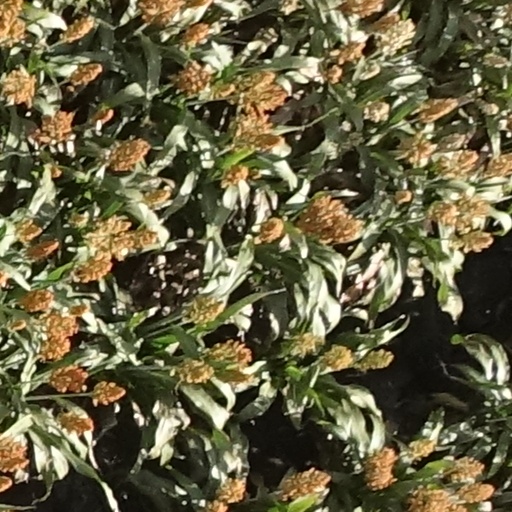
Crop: sorghum